Ric Flair Drip

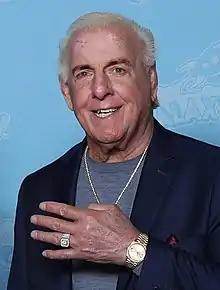

In late February 2018, Ric Flair posted a photo to his personal Twitter account of himself and Offset in sequin robes reminiscent of those famously worn by Flair during his WWE career, suggesting that a music video was in the works. A music video was released a week later on March 1, and was directed by Bengali-American director Shomi Patwary. It was published on 21 Savage's official Vevo channel.